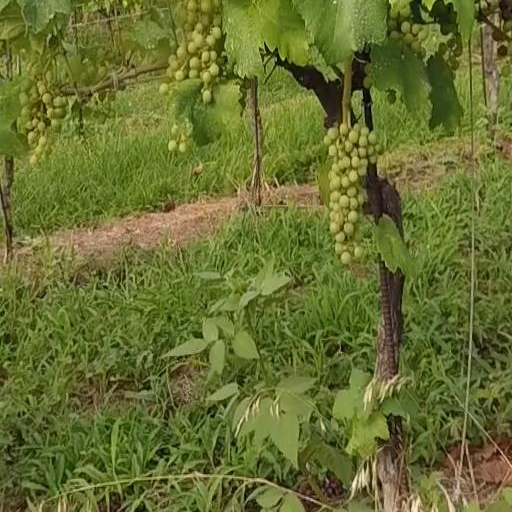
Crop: grape